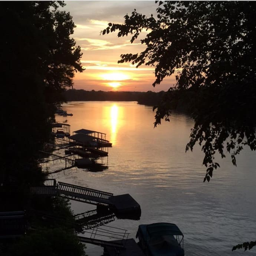
sunset view from the deck